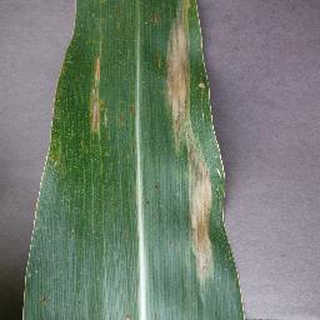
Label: corn_northern_leaf_blight